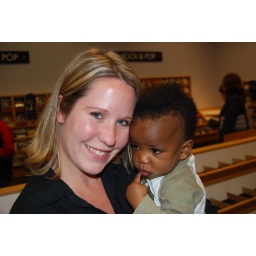
Luke and I waiting in line to have Jodi sign our book